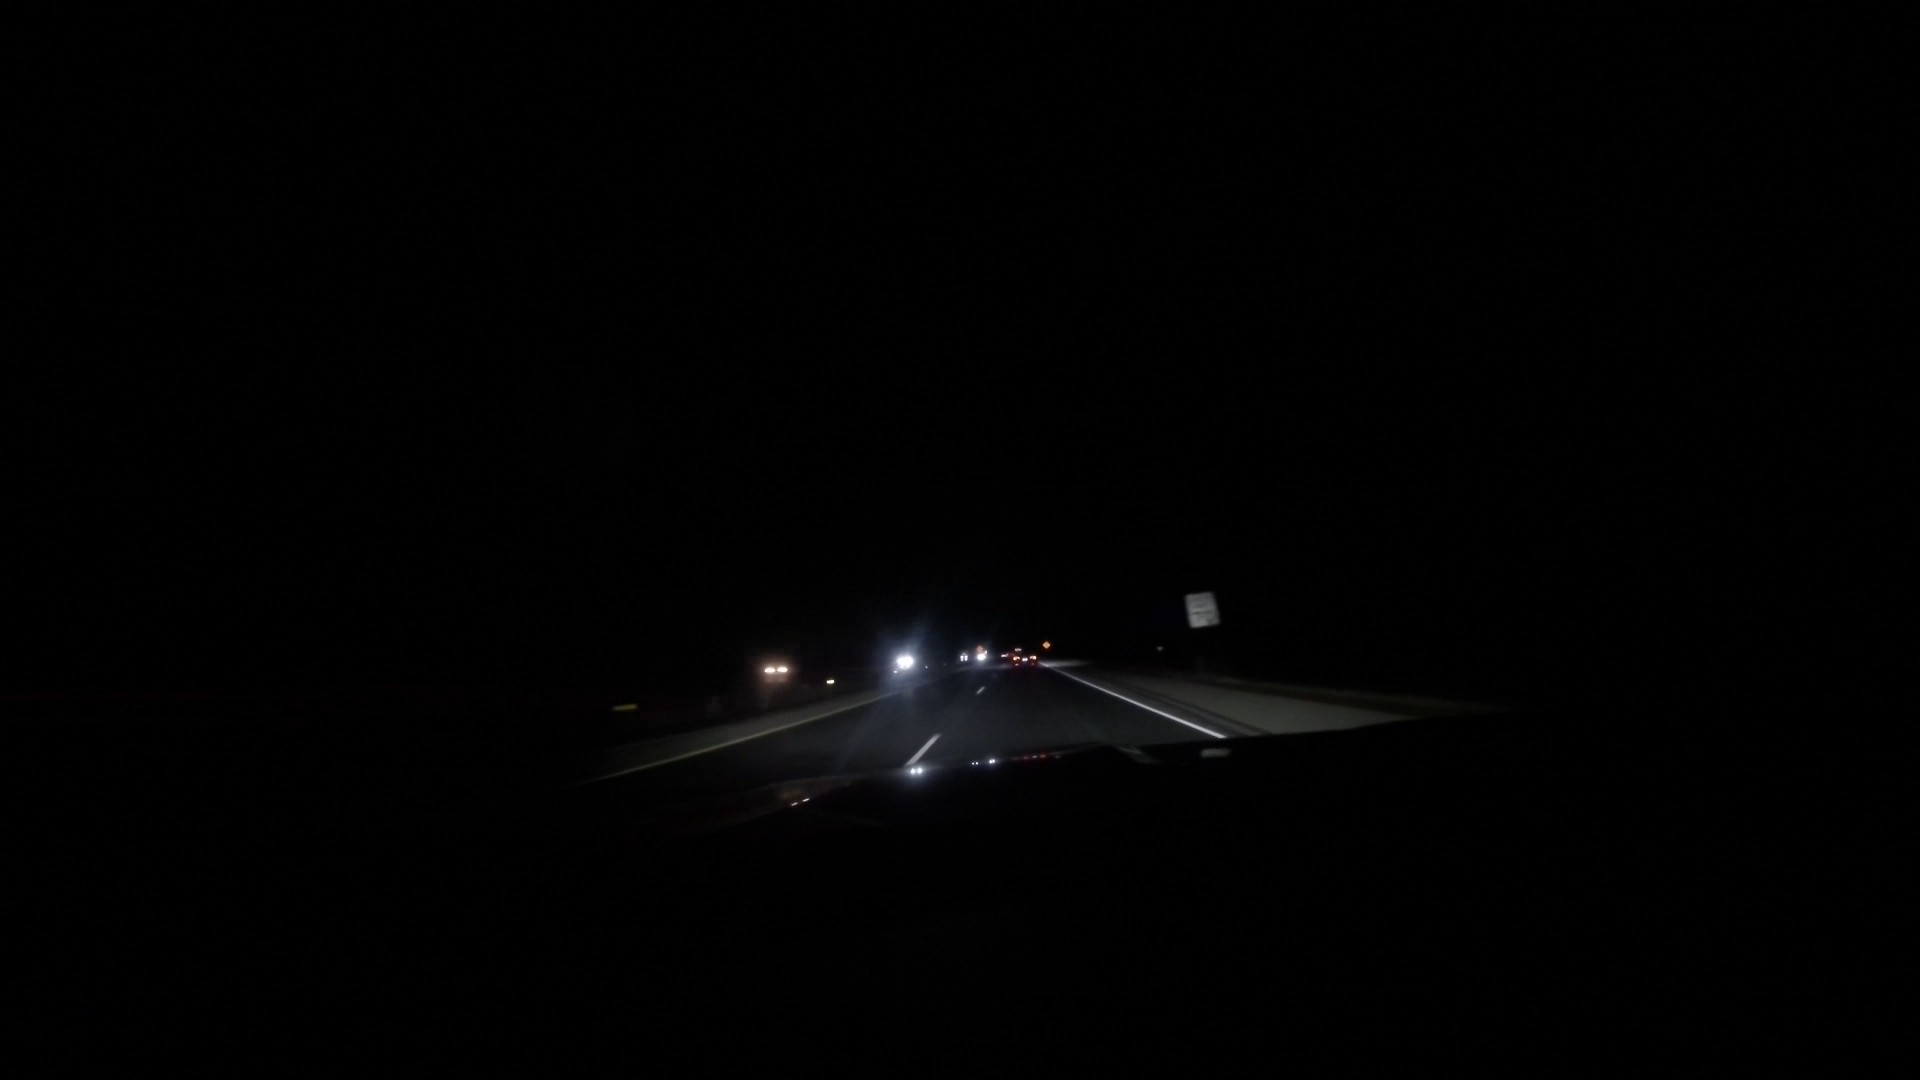
Speed limit sign label: mph70